Upper Big Branch Mine disaster

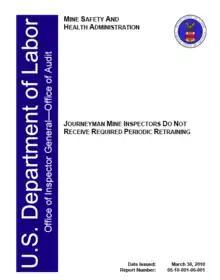
Cover of the MSHA Journeymen Report

State and federal leaders, including Governor Manchin, United States Senators Robert Byrd and Jay Rockefeller, United States Representative Shelley Moore Capito, and Cecil Roberts of the United Mine Workers of America, all expressed their condolences to the families of the workers. On April 5, 2010, Governor Manchin and President of the United States Barack Obama spoke over the phone; the president expressed his condolences and offered federal assistance. President Obama further requested a full report and said "it's clear that more needs to be done" about mine safety. The American Red Cross and the Salvation Army sent workers to the scene to provide emergency response vehicles, mental health counselors, food and water.